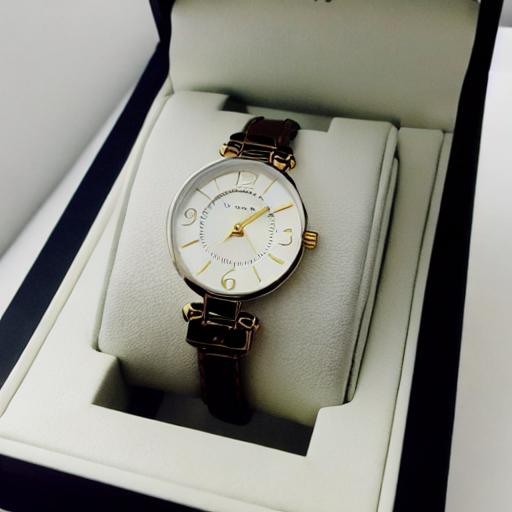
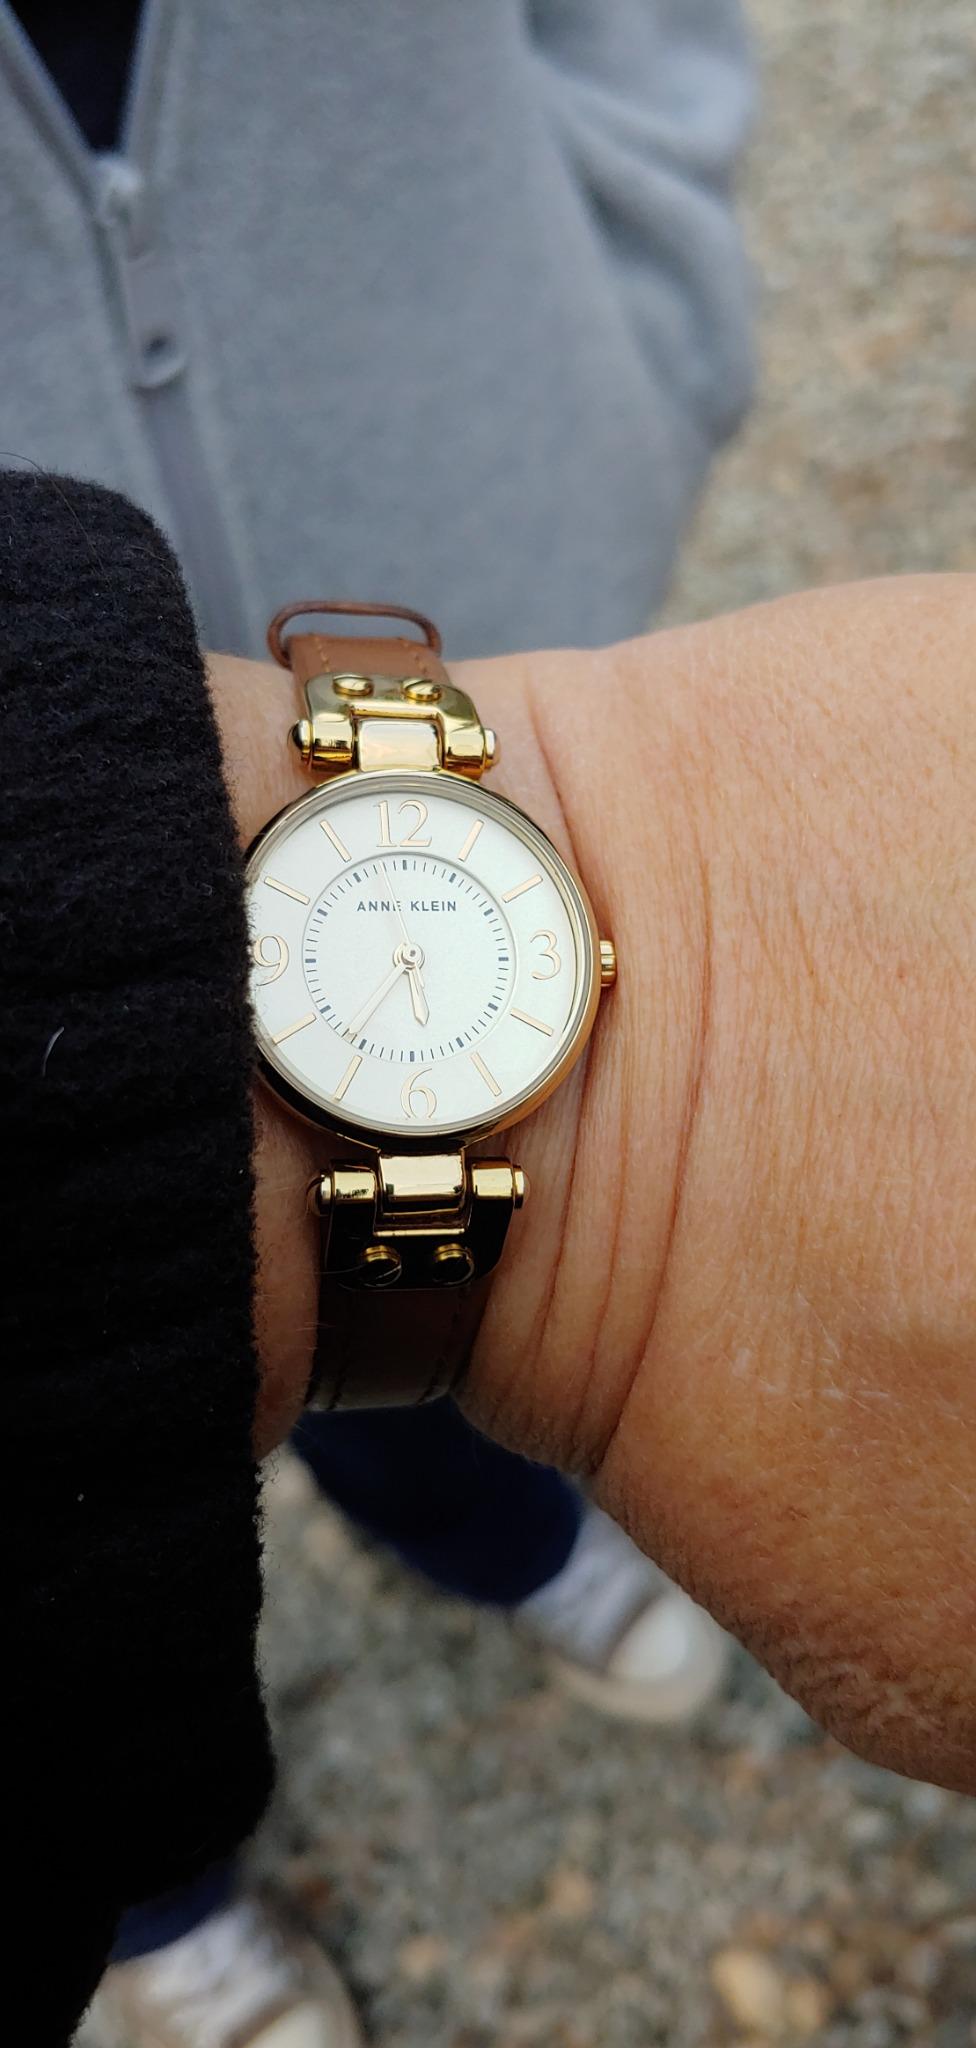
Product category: accessories_watch
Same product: no